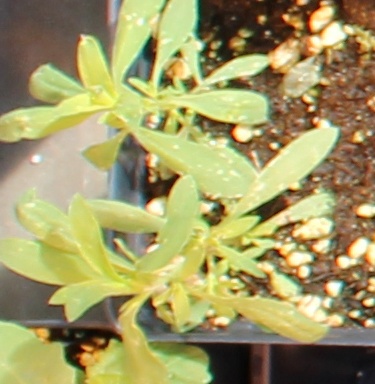
Label: Kochia